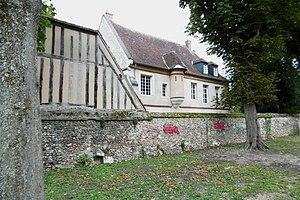
Derrière de l'immeuble du 14 de la rue Charles-Corbeau à Évreux. Prise de vue
Evreux est une commune française, préfecture du département de l’Eure en Normandie, arrosée par l'Iton. Antique siège épiscopal, capitale du comté d'Évreux, pairie et duché-pairie, confié notamment aux ducs de Bouillon, sa proximité avec Paris en a toujours fait un site stratégique. La ville donna son nom à une branche capétienne ayant régné en Navarre espagnole : les Évreux-Navarre.